Lambert Jadot

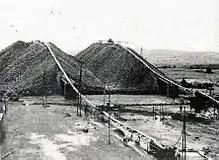
Slag heaps at a diamond mine in Bakwanga, Kasai

Lambert Jadot became managing director of the "Compagnie du chemin de fer du bas-Congo au Katanga" (BCK) shortly before World War I (1914–1918). In 1916 he founded and became first president of the "Association des intérêts coloniaux belges" (AICB), a lobby group for private enterprises in the Congo. During the war he oversaw an expansion of the BCK rail network in Katanga. In 1919 the line from Elisabethville (Lubumbashi) reached Bukama, the head of navigation on the Lualaba River. In 1921 the minister Louis Franck obtained permission from parliament to start work on a one-stop rail / river link running northwest from Bukama to Léopoldville, the project that Lambert's cousin Odon Jadot had abandoned in 1914. Odon Jadot was charged by Lambert Jadot with resuming this project.